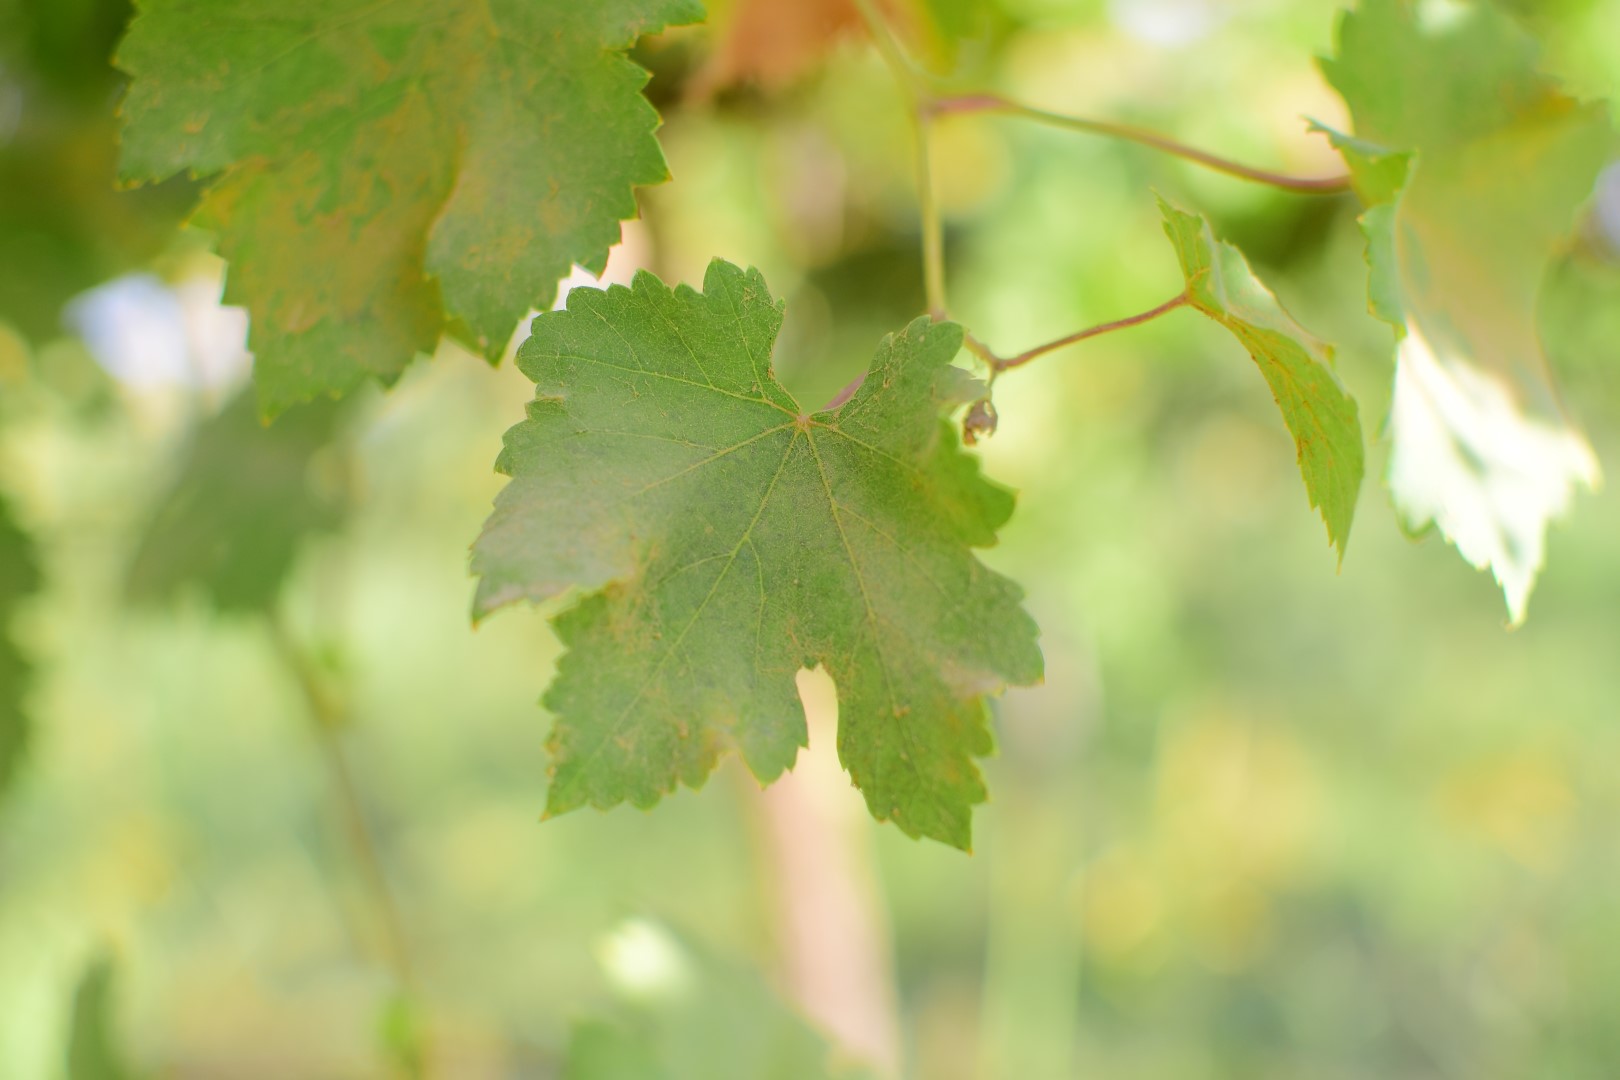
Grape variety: Deas Al-Annz